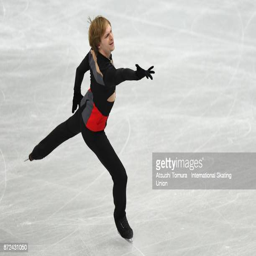
figure skater competes in the men short program during event